Wyoming Highway 92

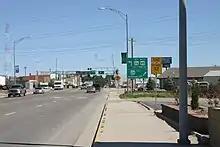
Sign marking the western end of Wyoming Highway 92, in Torrington WY.

Highway 92 begins the 886-mile (1,426 km) four-state "Highway 92" in downtown Torrington at an intersection with U.S. Routes 26 and 85. Highway 92 proceeds southward, concurrent with US 85 Business. In one half-mile Highway 92 intersects mainline US 85 again, where US 85 Business ends and the concurrency with the mainline begins. The routes cross the North Platte River and intersects the eastern terminus of Highway 156 in an area known as South Torrington. Leaving Torrington, the highway intersects the northern end of Highway 154 before splitting off from US 85. US 85 then continues south toward Cheyenne while Highway 92 turns east. Highway 92 travels southeasterly to the community of Huntley, a Census-designated place (CDP), where it intersects the eastern terminus of Highway 161 as the road turns east. Highway 92 zigzags southeast of Huntley where it intersects the western (northern) terminus of Highway 158 as it heads for the Nebraska state line. At the Nebraska state border near Lyman, Nebraska the roadway continues east as Nebraska Highway 92. It eventually connects to Iowa Highway 92 and to Illinois Route 92.